Elizabeth Vidal

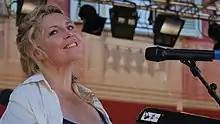
Elizabeth Vidal

Elizabeth Vidal (born 10 June 1960) is a French operatic coloratura soprano. Born in Nice to a Spanish father and a British mother, she was appointed teacher of singing at the Conservatory of Nice in 2009.